Society of Washington Artists

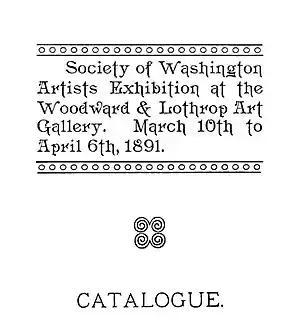
front cover of the Catalog Society of Washington Artists Exhibition, 1891

The Society of Washington Artists was established in 1890 in Washington, D.C. The Society was organized by the "Art Students League of Washington".